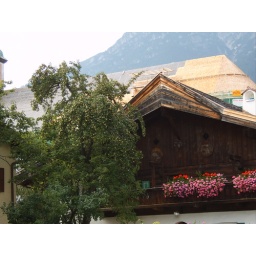
With the iconic flower box in the front!